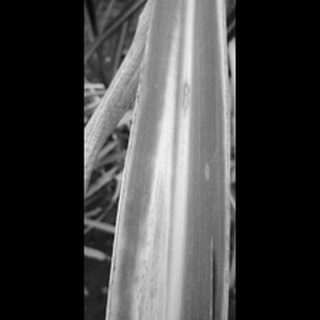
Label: sugarcane_yellow_leaf_disease